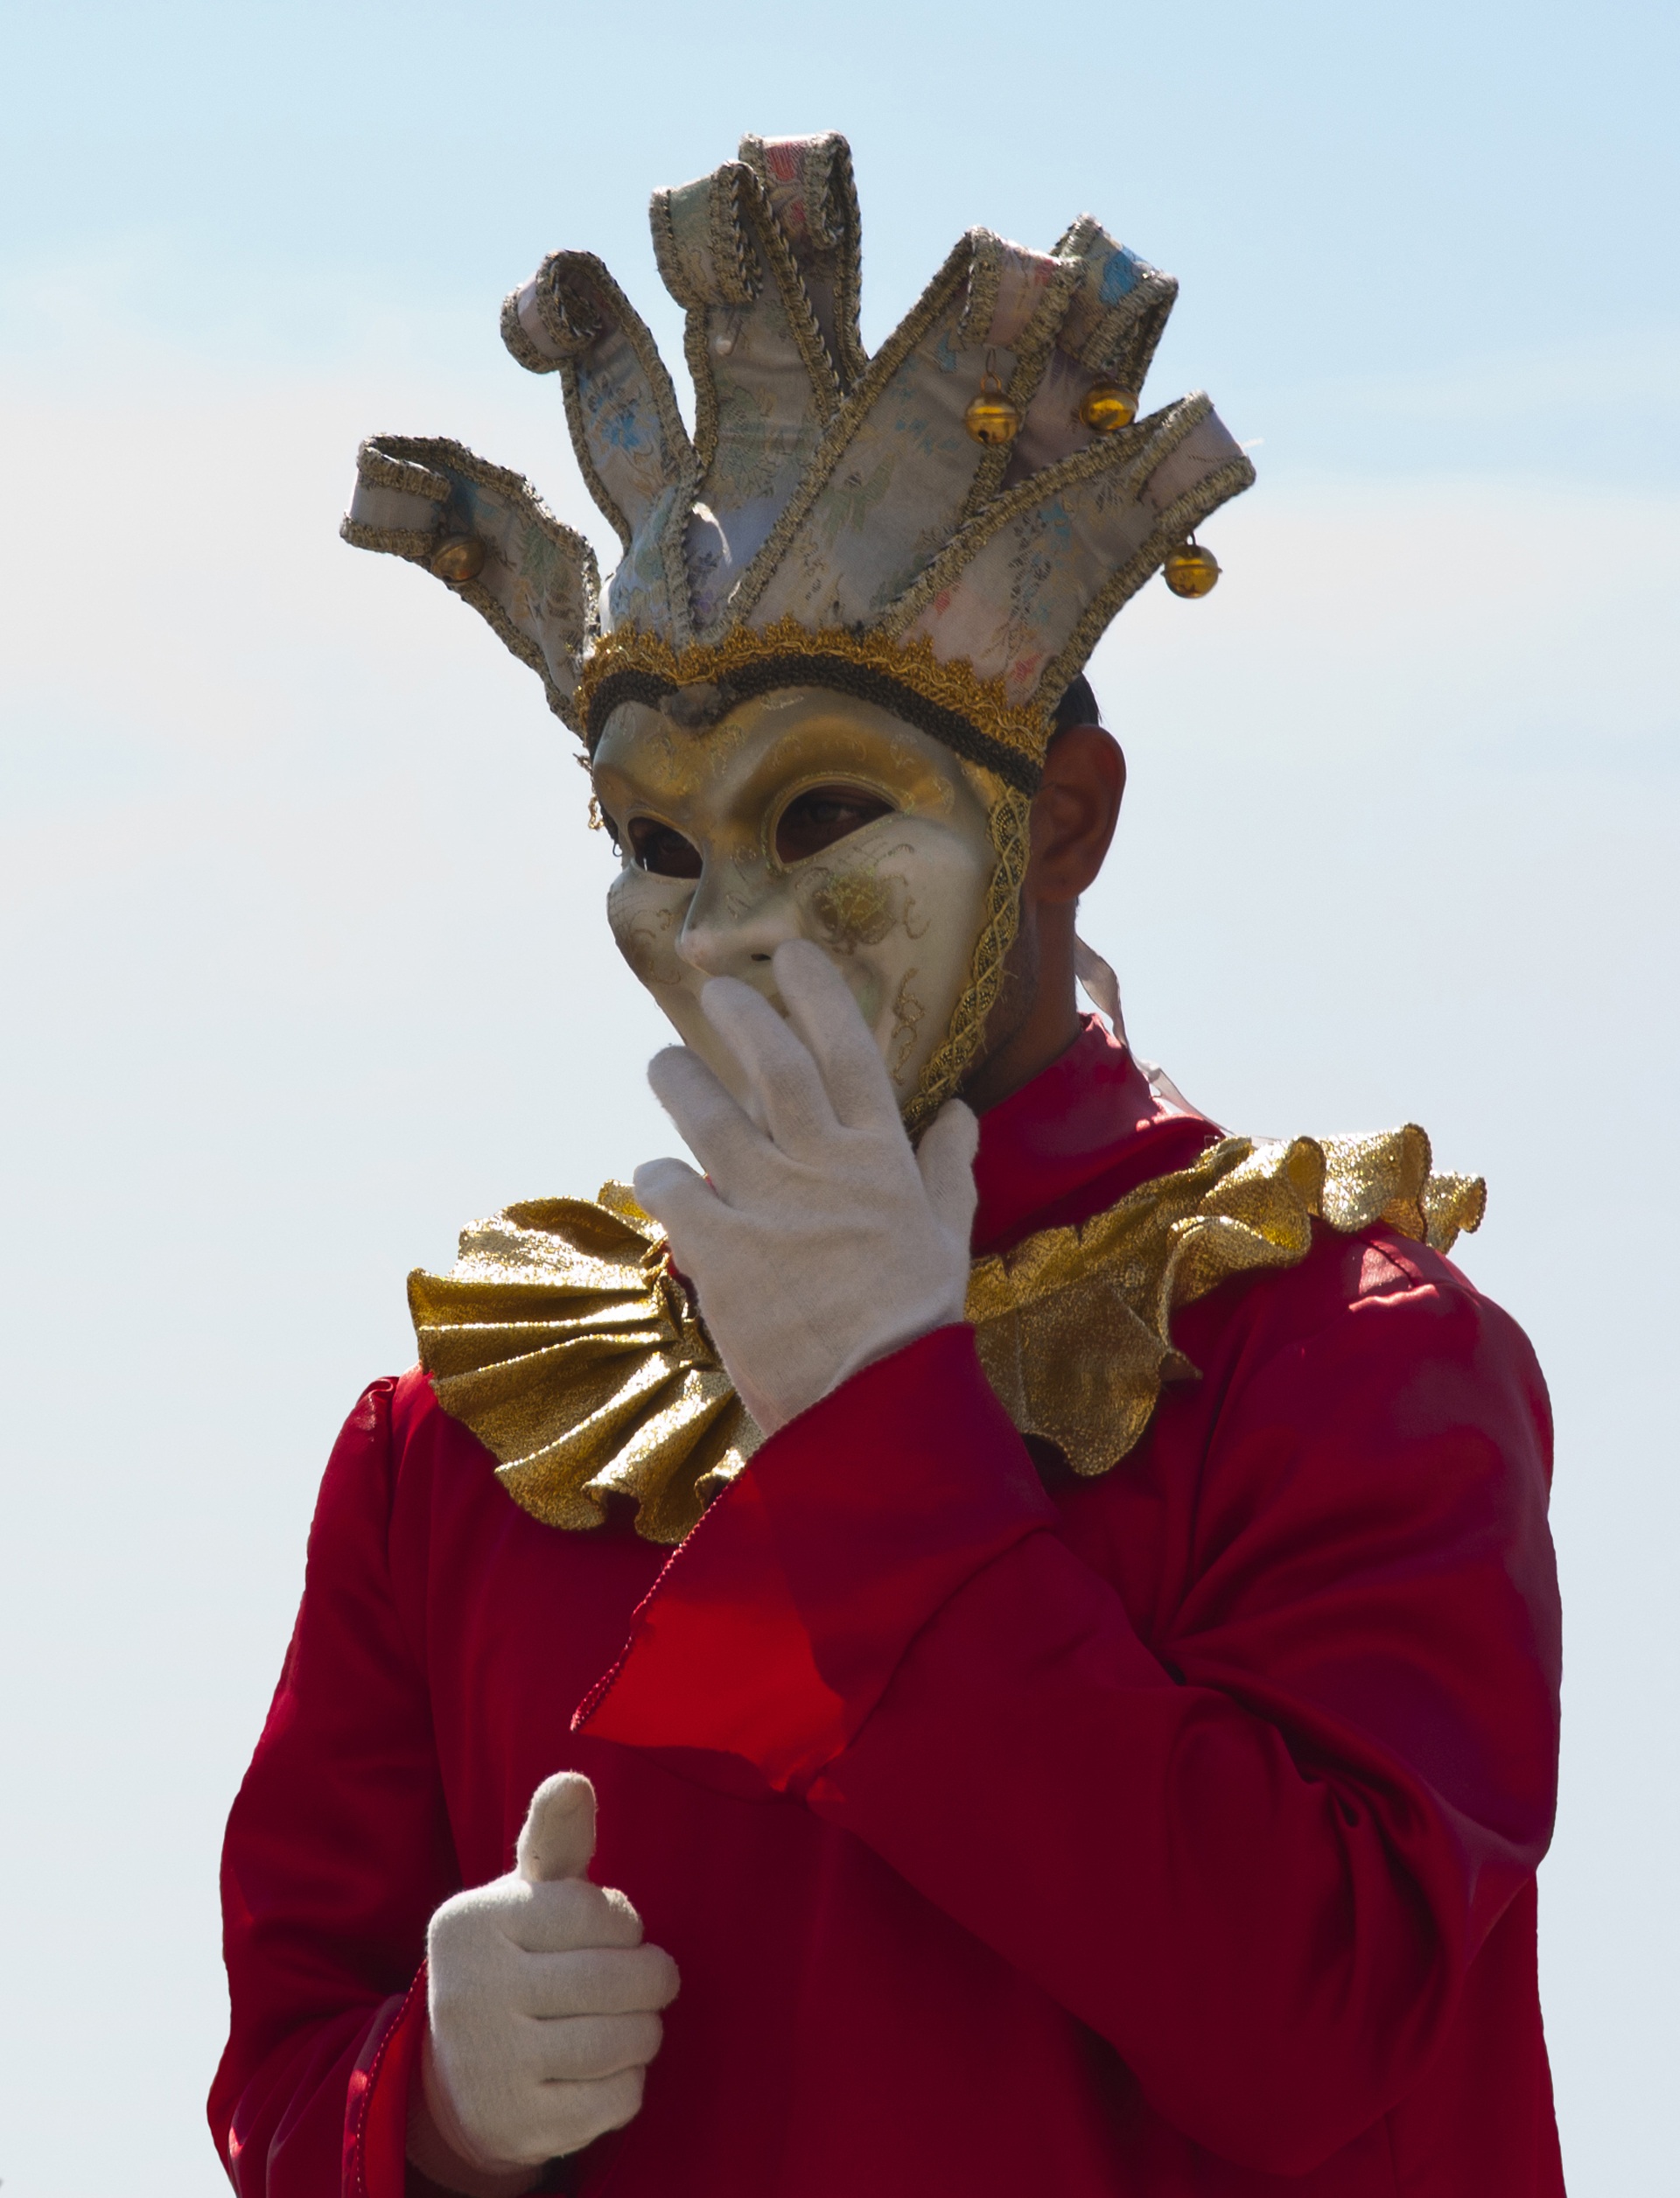
monument, statue, camouflage, sculpture, art, mask, temple, dressing, hiding, fictional character, impostor